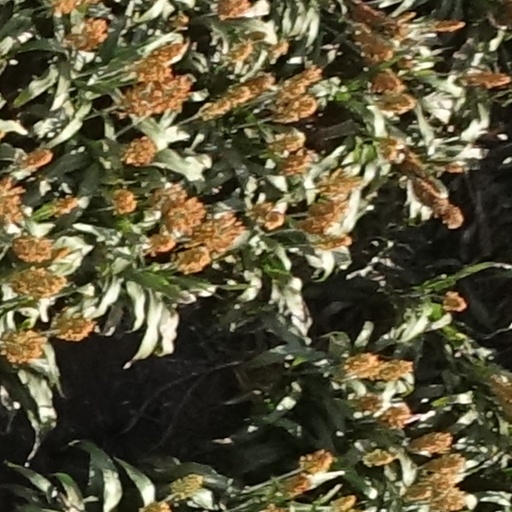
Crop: sorghum